Nicolás Almagro

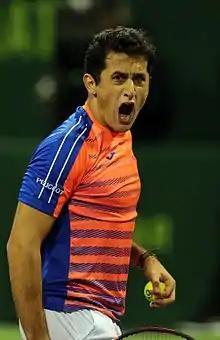
Almagro in January 2017

Nicolás Almagro Sánchez (born 21 August 1985 in Murcia, Spain) is a Spanish former professional tennis player of Latin American descent. He reached the quarterfinals of the French Open in 2008, 2010 and 2012 (losing each time to Rafael Nadal, the eventual champion in each occasion), as well as the quarterfinals of the Australian Open in 2013 (losing to David Ferrer after leading by two sets to love).